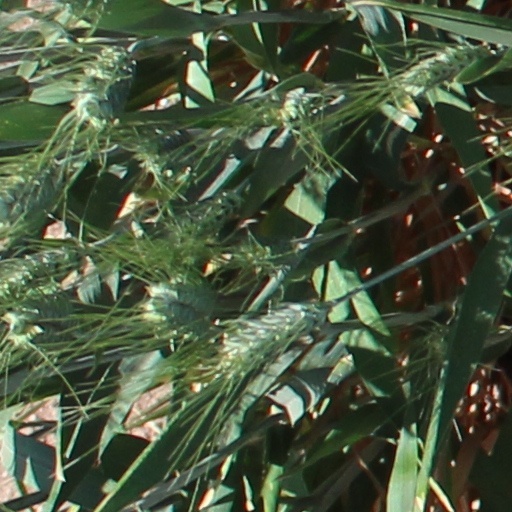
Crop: wheat